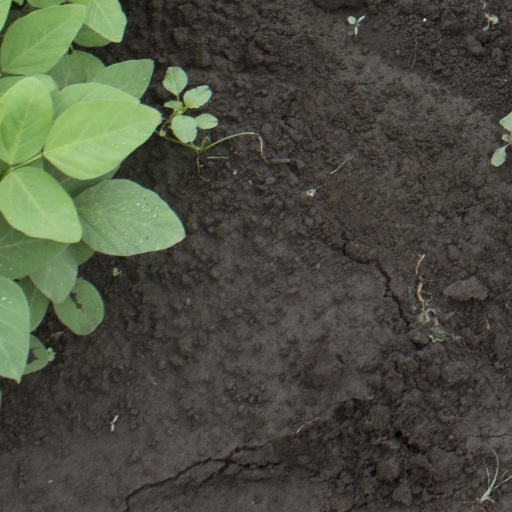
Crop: soybean